Znamenskoye-Sadki

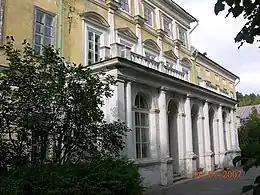
Москва. Дворец усадьбы Знаменское-Садки

It lies in the southern section of Bitsa Park in the South-South-West of Moscow, outside today's MKAD. Since the middle of 18th century and almost until the October Revolution (1917) this estate belonged to the Trubetskoy family.